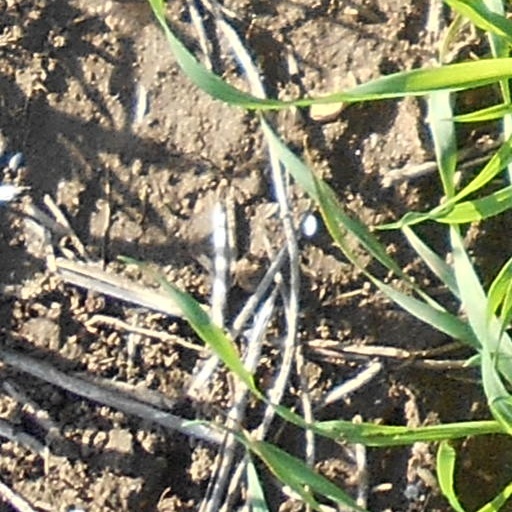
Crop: wheat